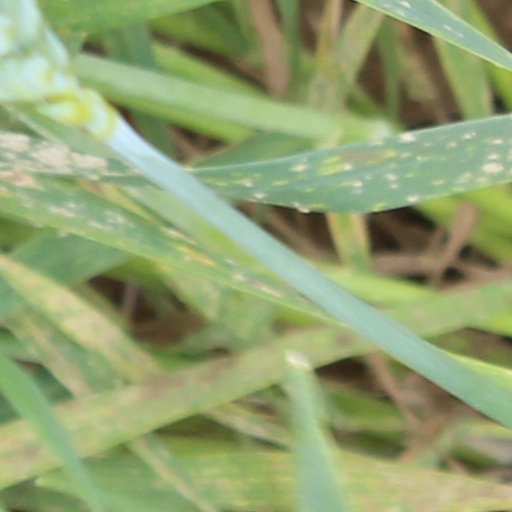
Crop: wheat